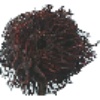
Label: Rambutan 1